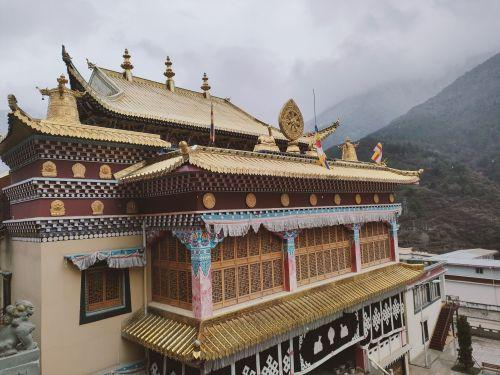
地标名称：南无寺
所在城市：甘孜藏族自治州·康定市